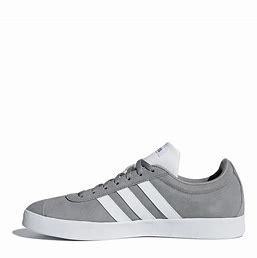
Brand: Adidas
Model: VL Court 2